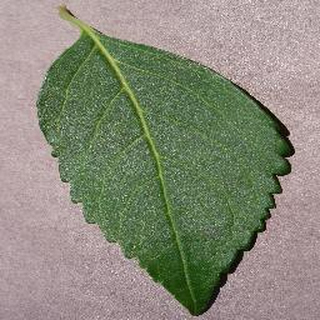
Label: healthy_cherry